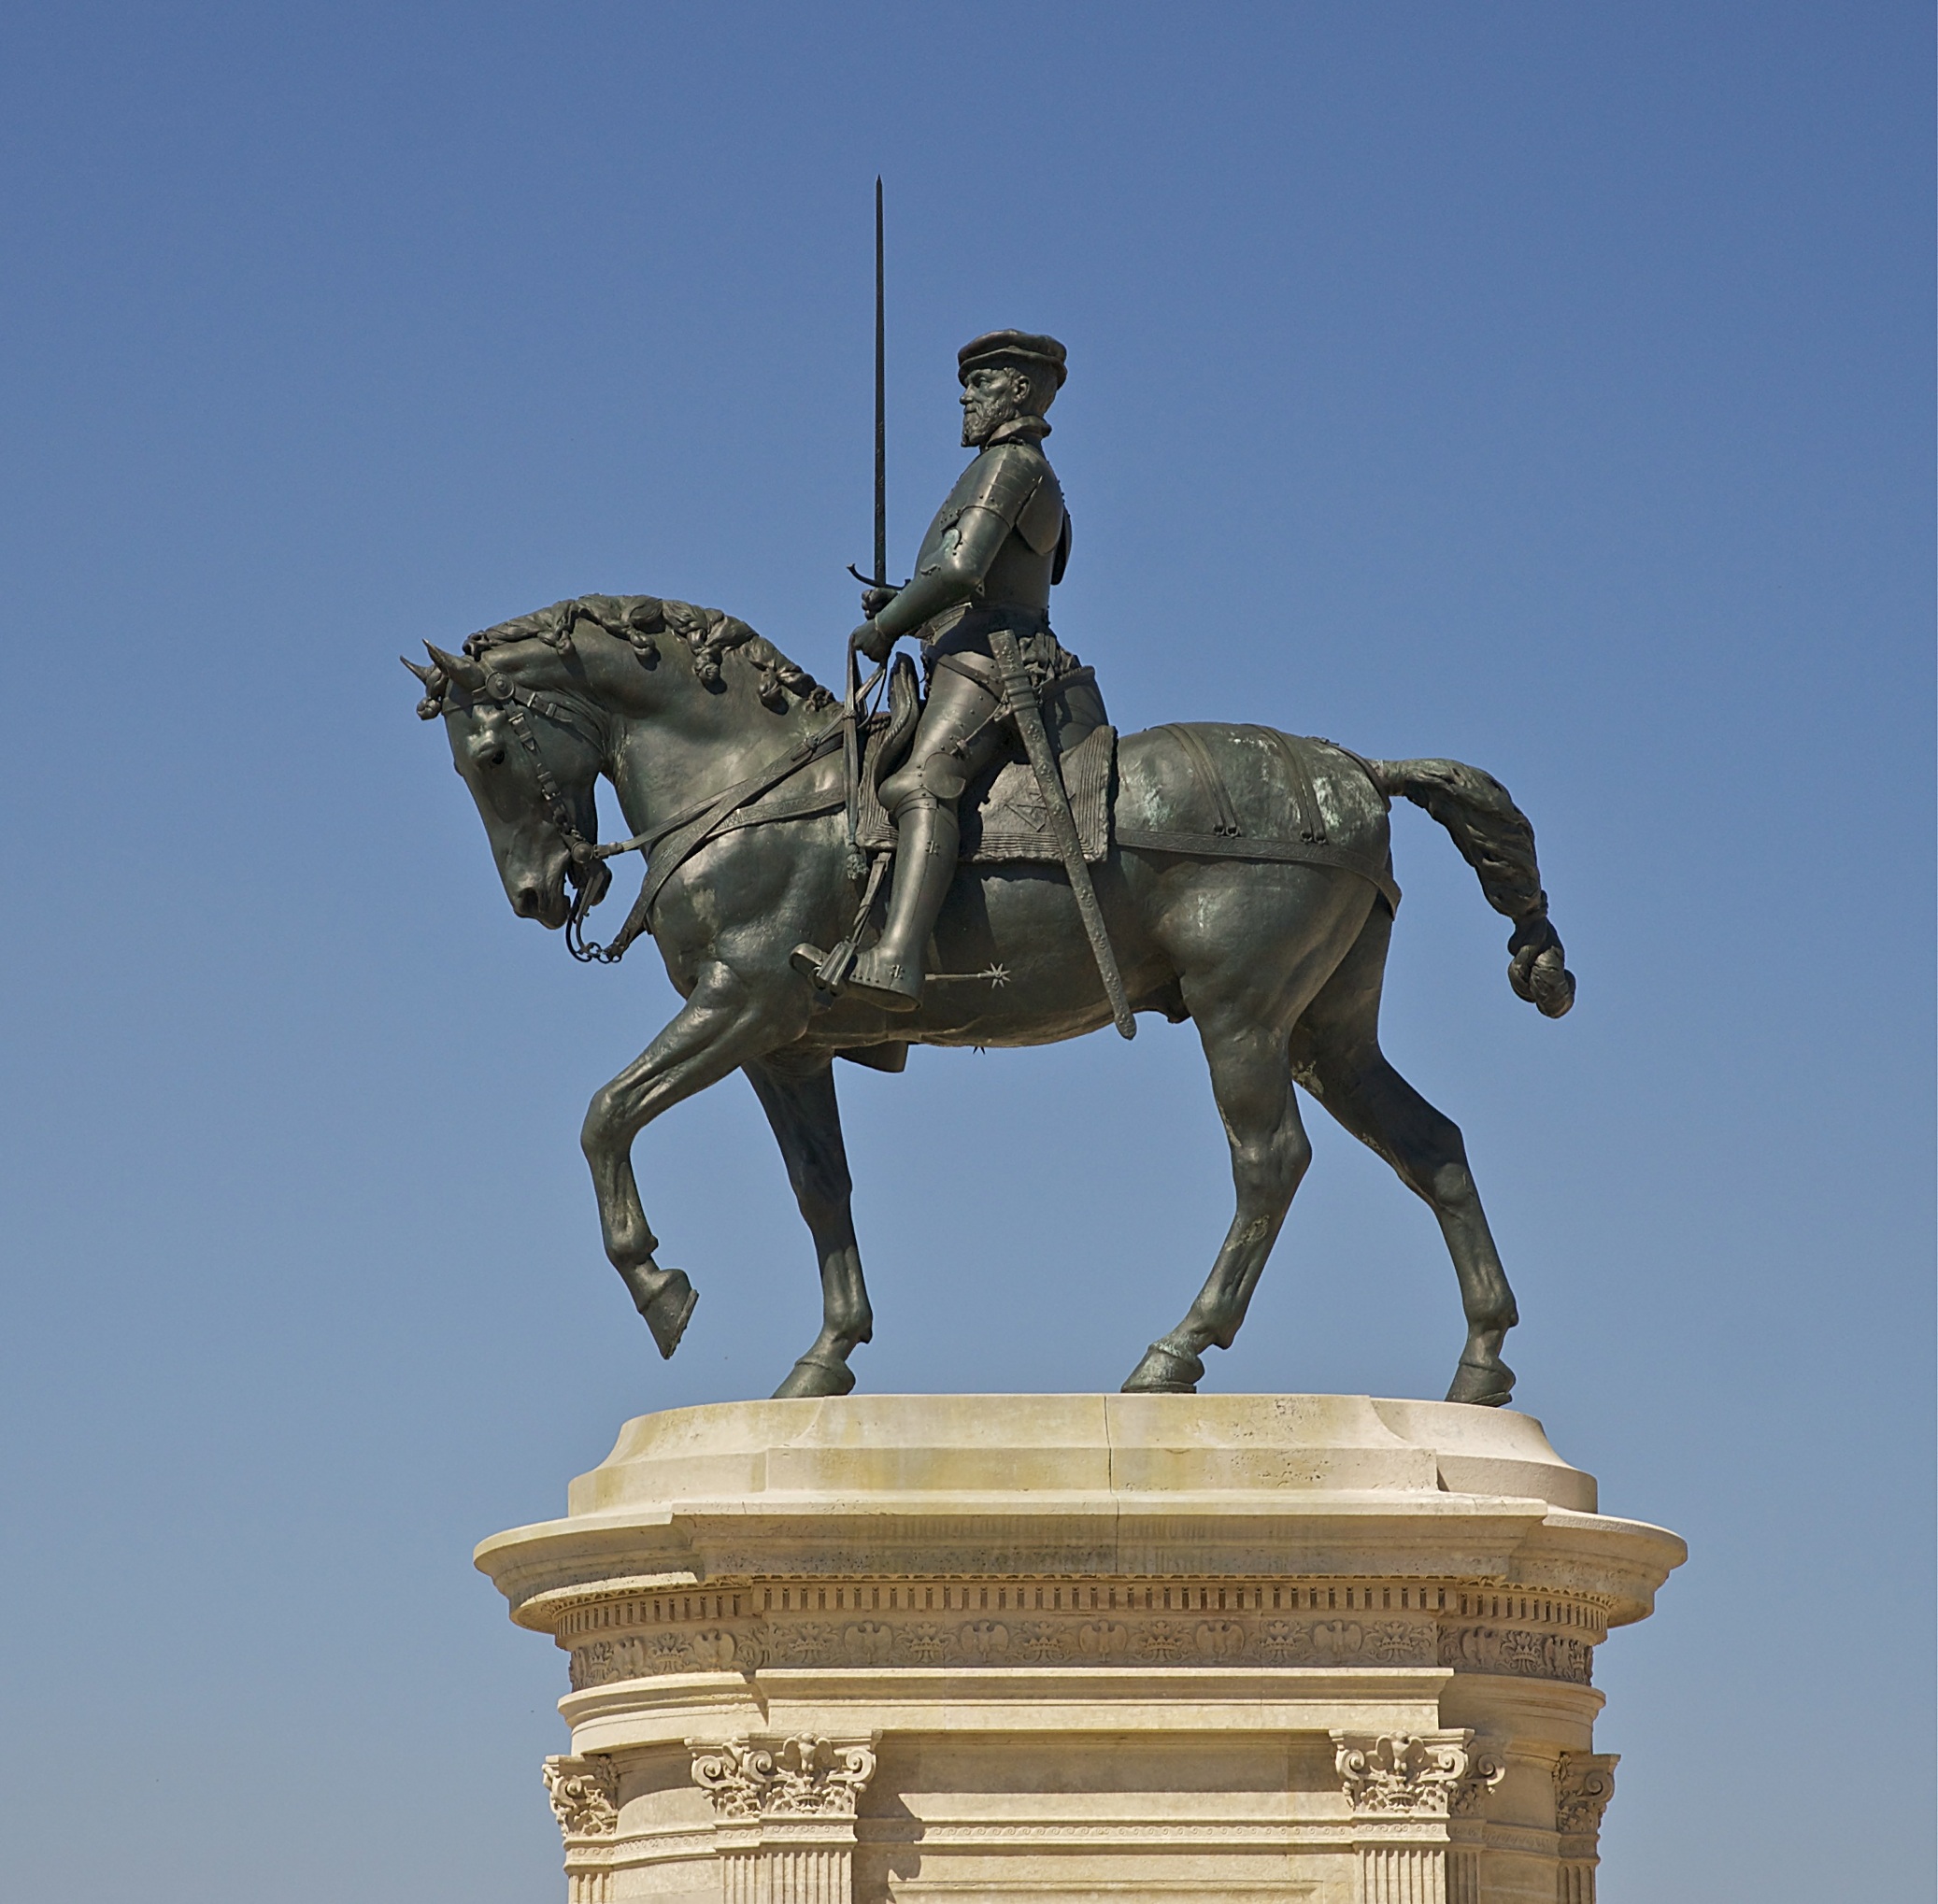
monument, france, statue, historic, equestrian, sculpture, art, figure, bronze, bronze sculpture, anne de montmorency